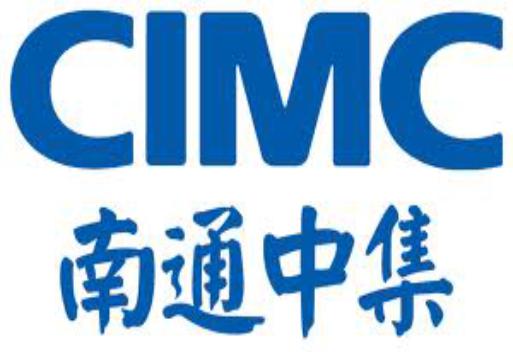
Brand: Cimc-1
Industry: Transportation